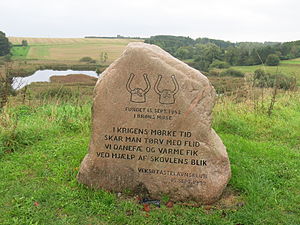
Brøns Mose
Mindesten for fundet af Veksøhjelmene.
Mindesten for fundet af Veksøhjelmene under anden verdens krig ved Brøns Mose.
Brøns Mose er en højmose beliggende i den vestlige udkant af Veksø. Brøns Mose ligger i en dal, der er en del af et sammenhængende system af erosionsdale omkring Veksø. Dalsystemet strækker sig mod nord helt op til Buresø og Bastrup Sø.